Hazewinkel

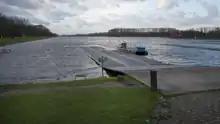
Hazewinkel lake

The Hazewinkel is a 2000-meter rowing and regatta course belonging to Sport Vlaanderen in Heindonk, municipality of Willebroek, near Mechelen, Belgium. The site consists of a finish tower, boathouses, a cafeteria, and eight basic huts that house athletes using the lake. The course hosted British Rowing's final trials for some years as well as a World Rowing Junior Championships (1997), two World Rowing Under 23 Championships (1996, 2006), and two World Rowing Championships (1980, 1985).